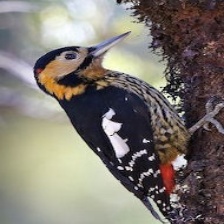
Species: DARJEELING WOODPECKER
Scientific name: DENDROCOPOS DARJELLENSIS